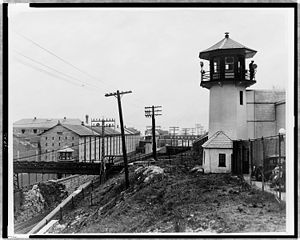
Sing Sing / Galleri
Sing Sing Correctional Facility er et topsikret fængsel, der drives af New York State Department of Corrections and Community Supervision i byen i Ossining i Westchester County i New York. Anlægget ligger omkring 50 km nord for New York City på den østlige bred af Hudson River.